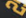
Number: 2